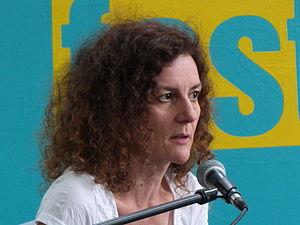
Dea Loher, née le 20 avril 1964 à Traunstein en Haute-Bavière, est une dramaturge allemande.